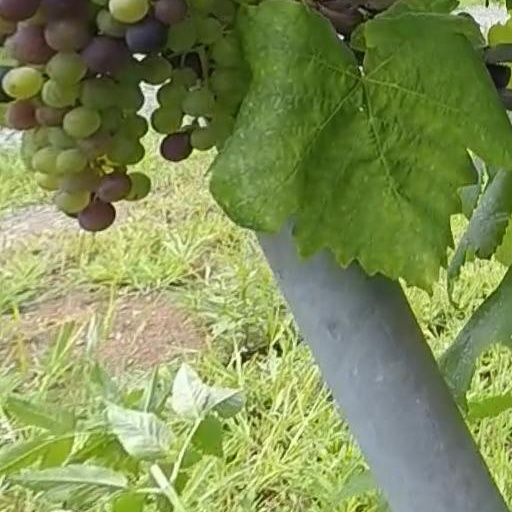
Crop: grape